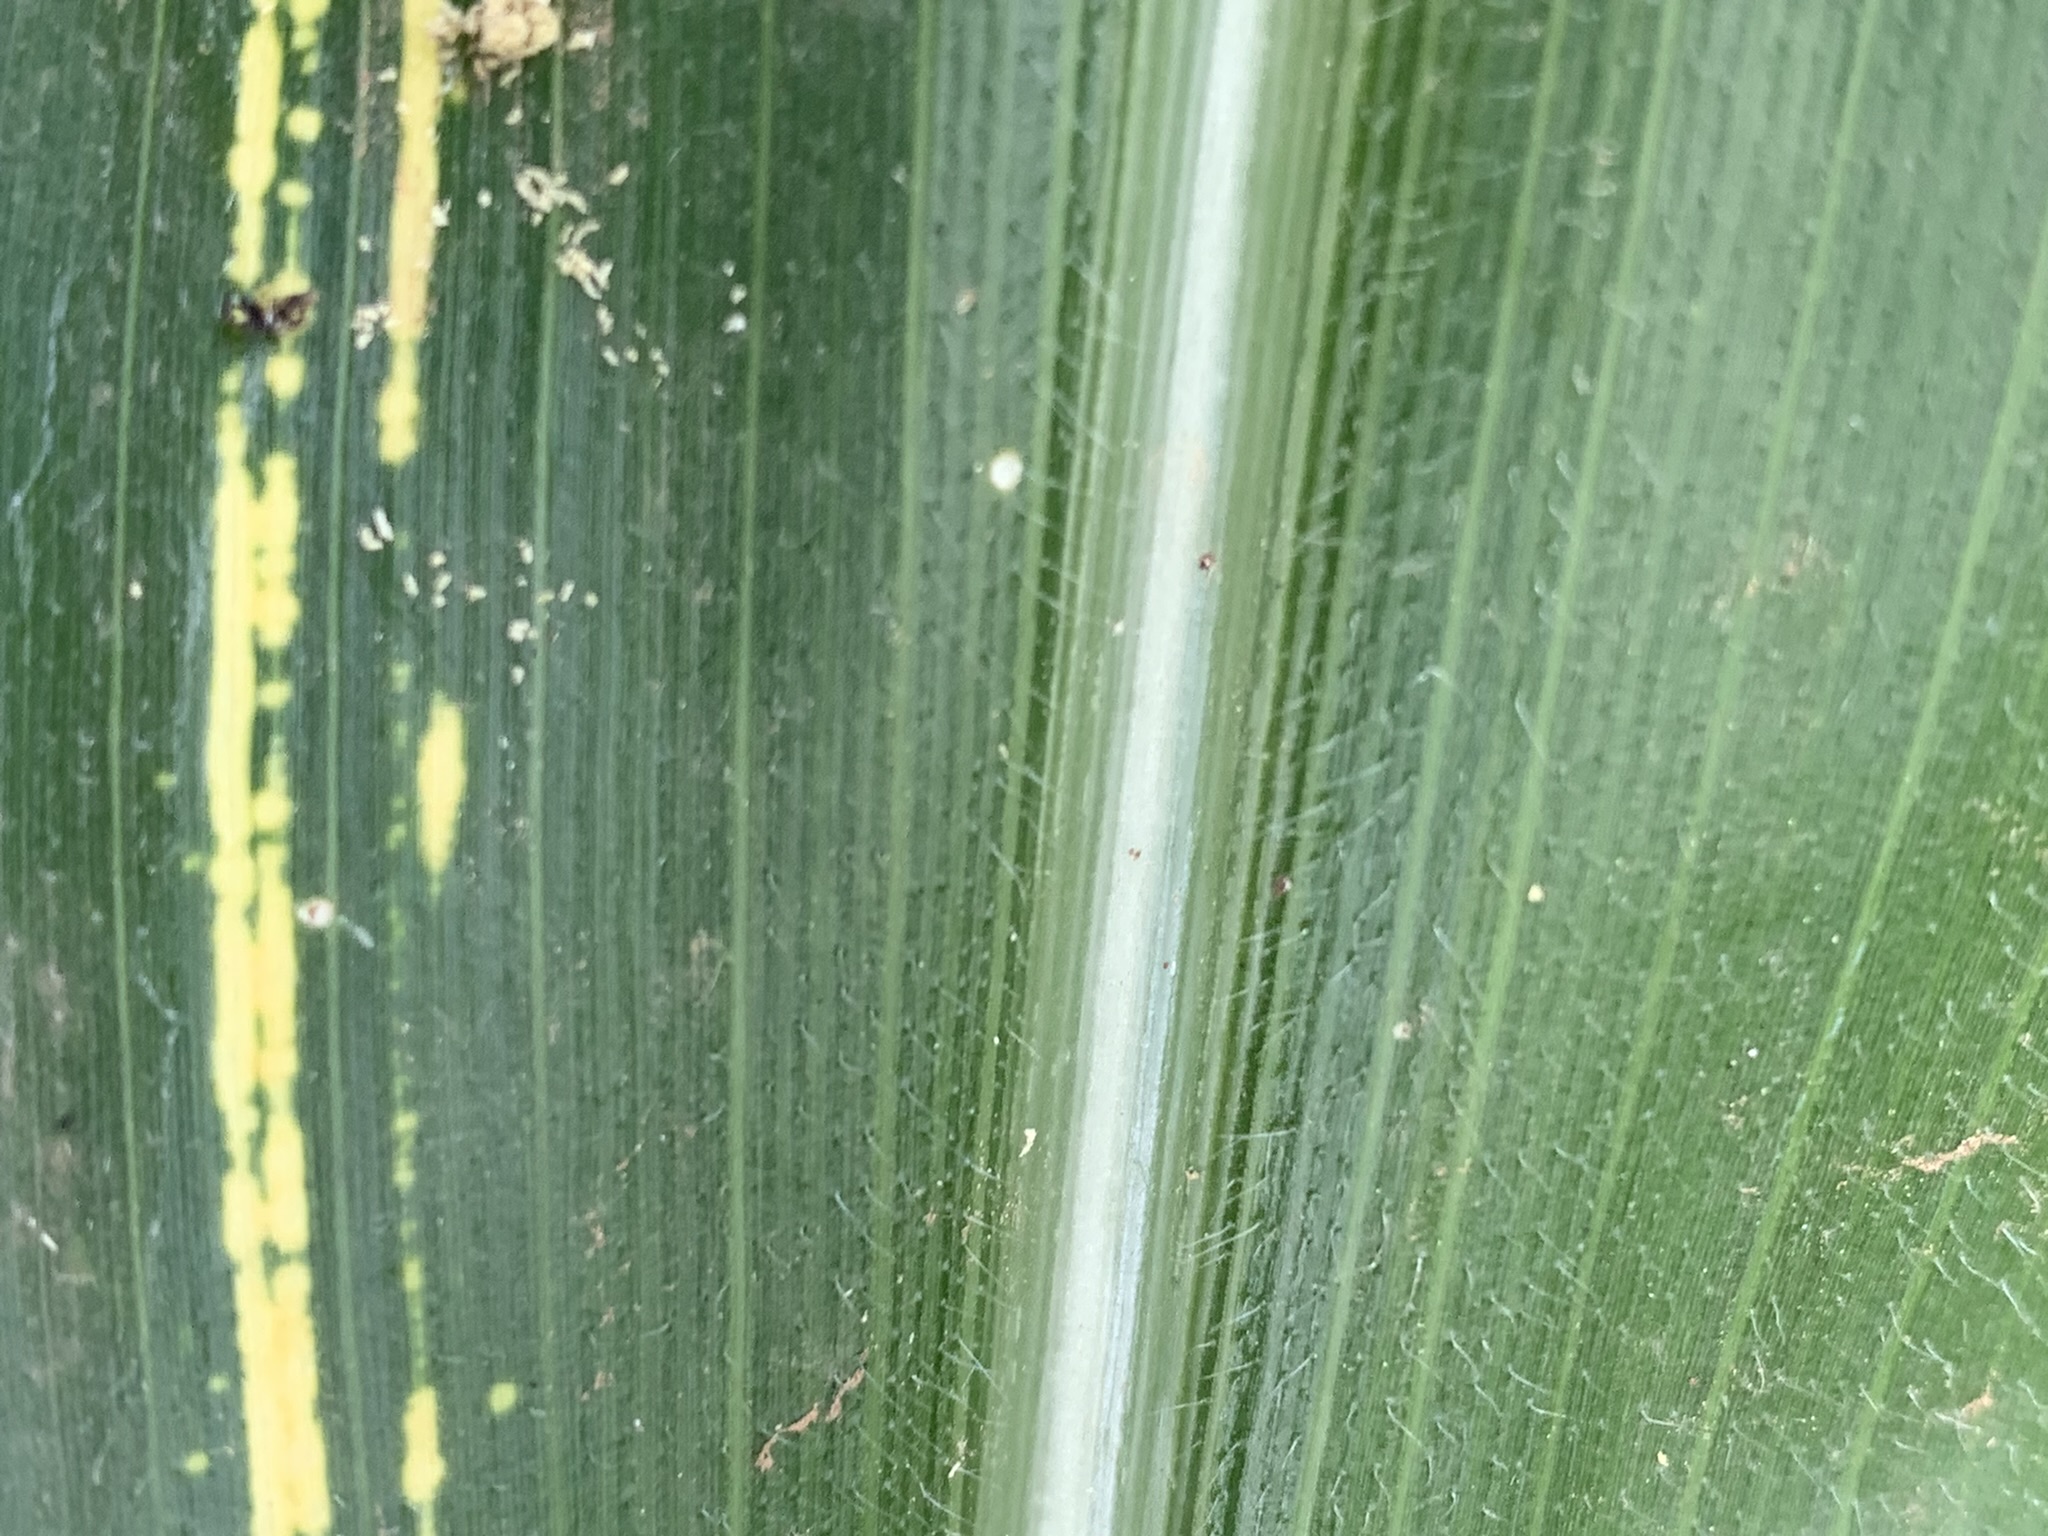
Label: MSV